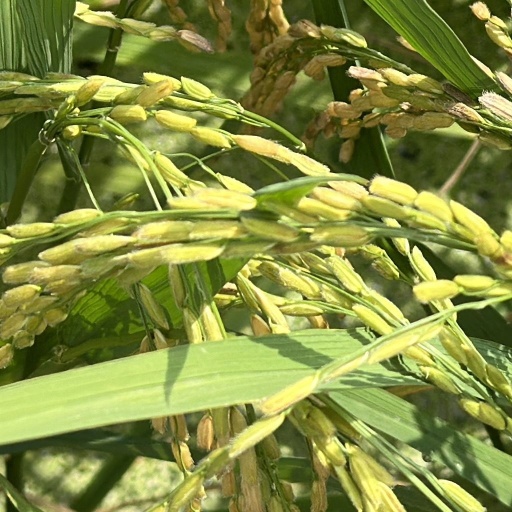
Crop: rice